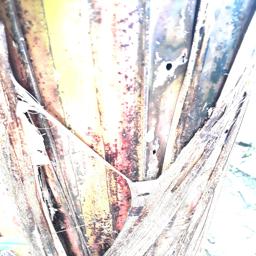
Label: PSEUDOSTEM WEEVIL